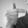
ASL letter: T